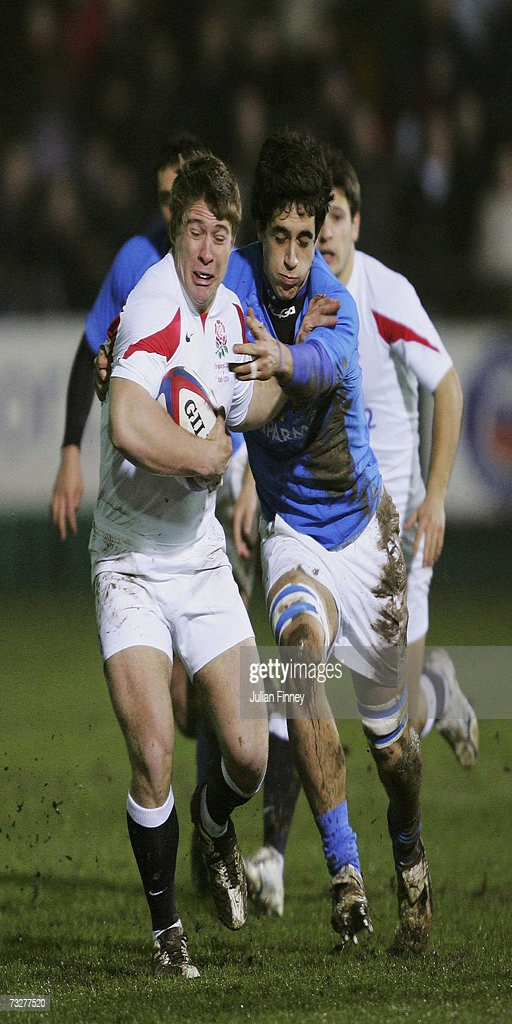
athlete breaks through the defence during the international match .